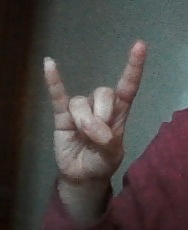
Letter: la